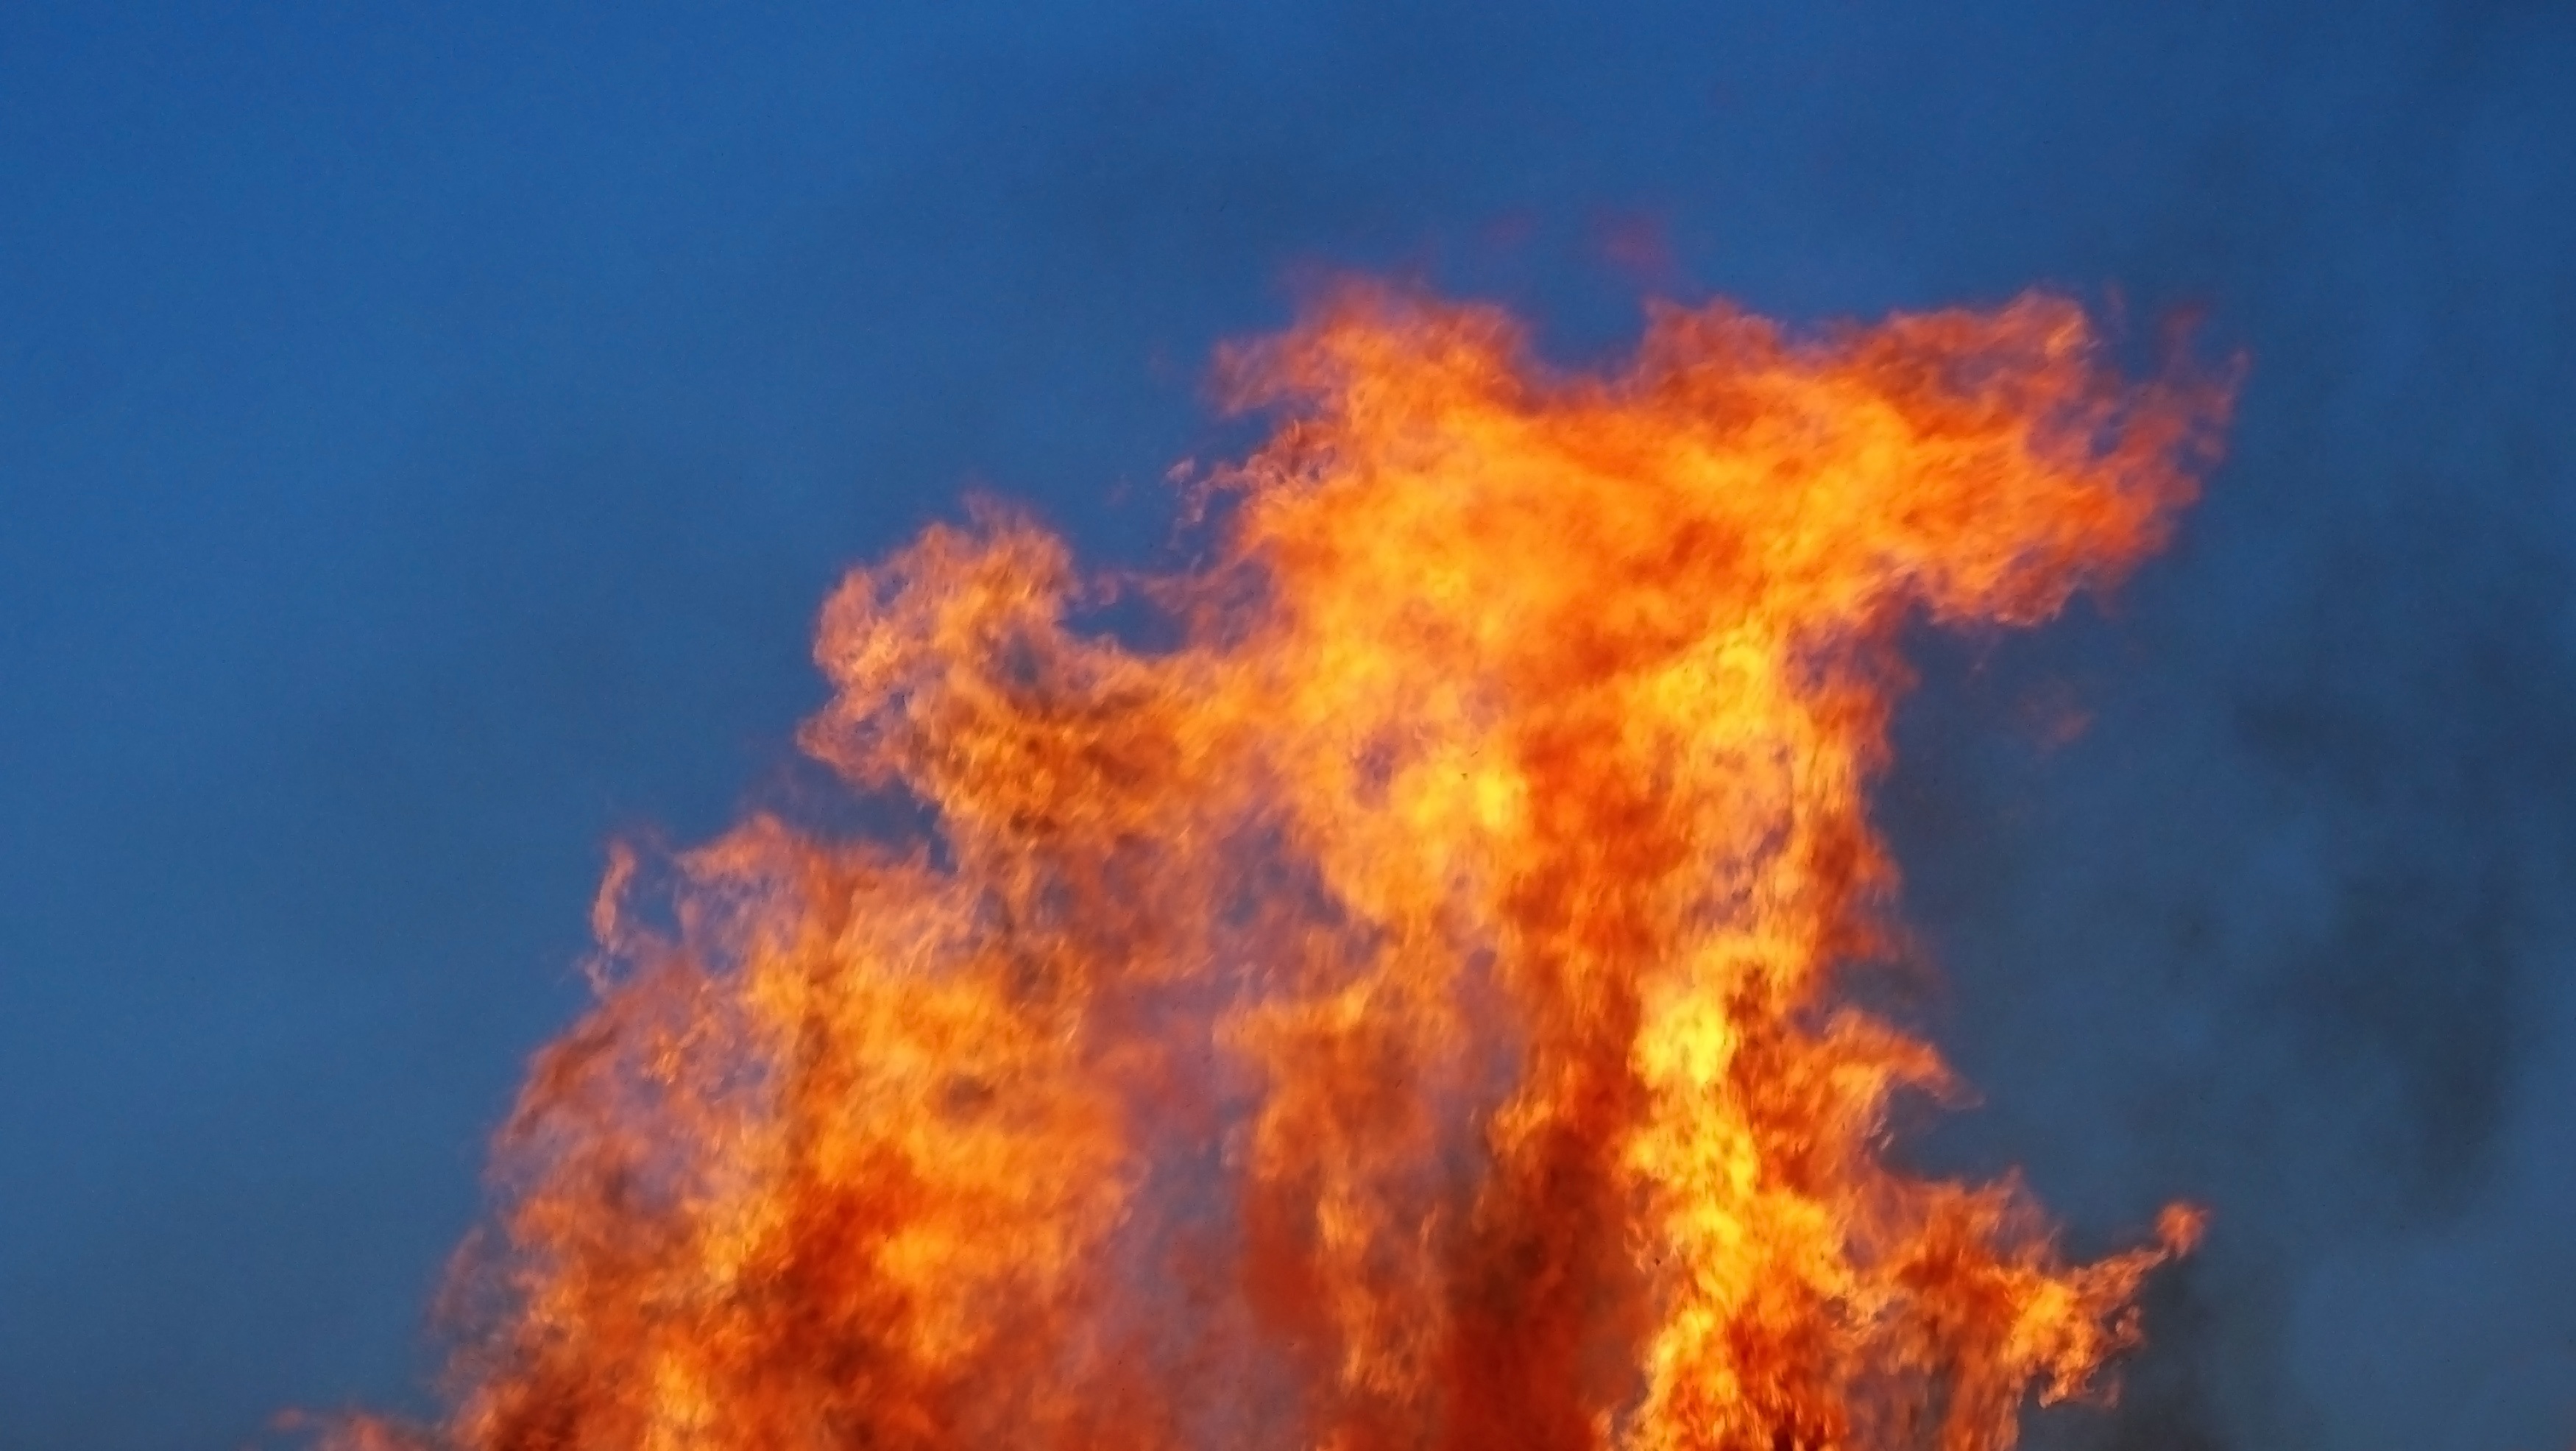
cloud, sky, atmosphere, flame, fire, blue, bonfire, burn, brand, hot, blaze, wildfire, geological phenomenon, flame of fire